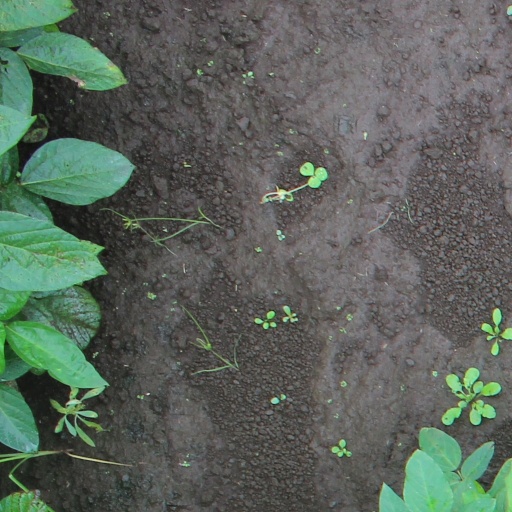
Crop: soybean